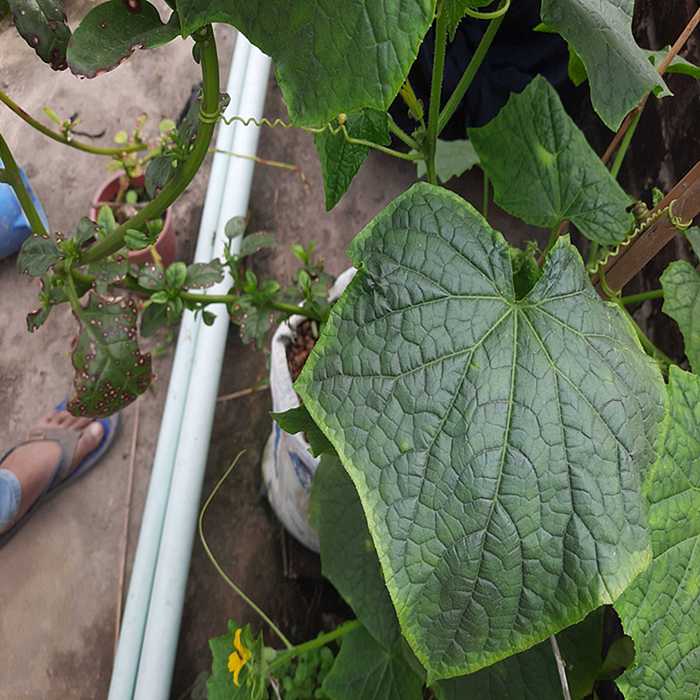
Plant: Cucumber
Label: Fresh leaf